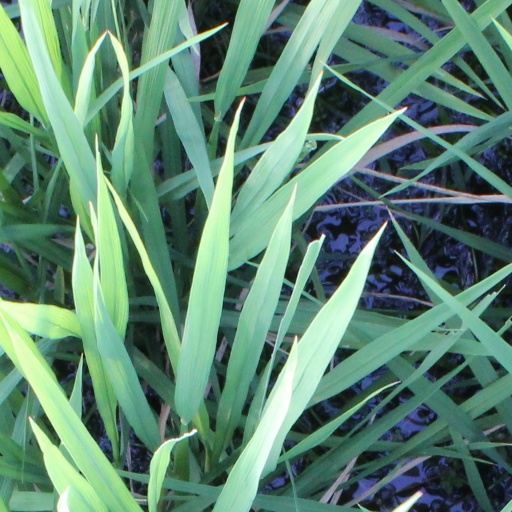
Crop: rice